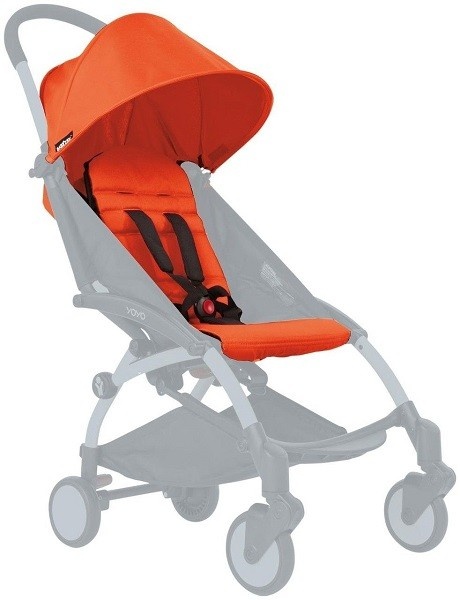
Babyzen YOYO Red Seat Pad
Features: BABYZEN YOYO has a 140 degree decline and will support a child up to 18kg. This stroller passes the IATA standards for airlines (so can be taken on as carry-on luggage and fitted into the overhead lockers), is lightweight and compact. This product is the seat pad only for the YOYO. The frame is sold separately. Suitable for the 6+ months Package Content: 1 x Babyzen YOYO Red Seat Pad
Brand: ShoppingZoneAU
Category: Baby & Toddler > Baby Transport Accessories